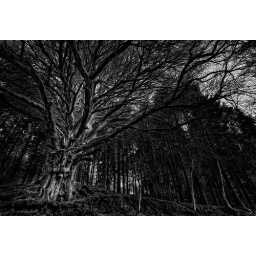
I thought this was a very interesting tree which I spotted while out walking in the woods in Leitrim at the weekend!